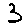
Label: 3